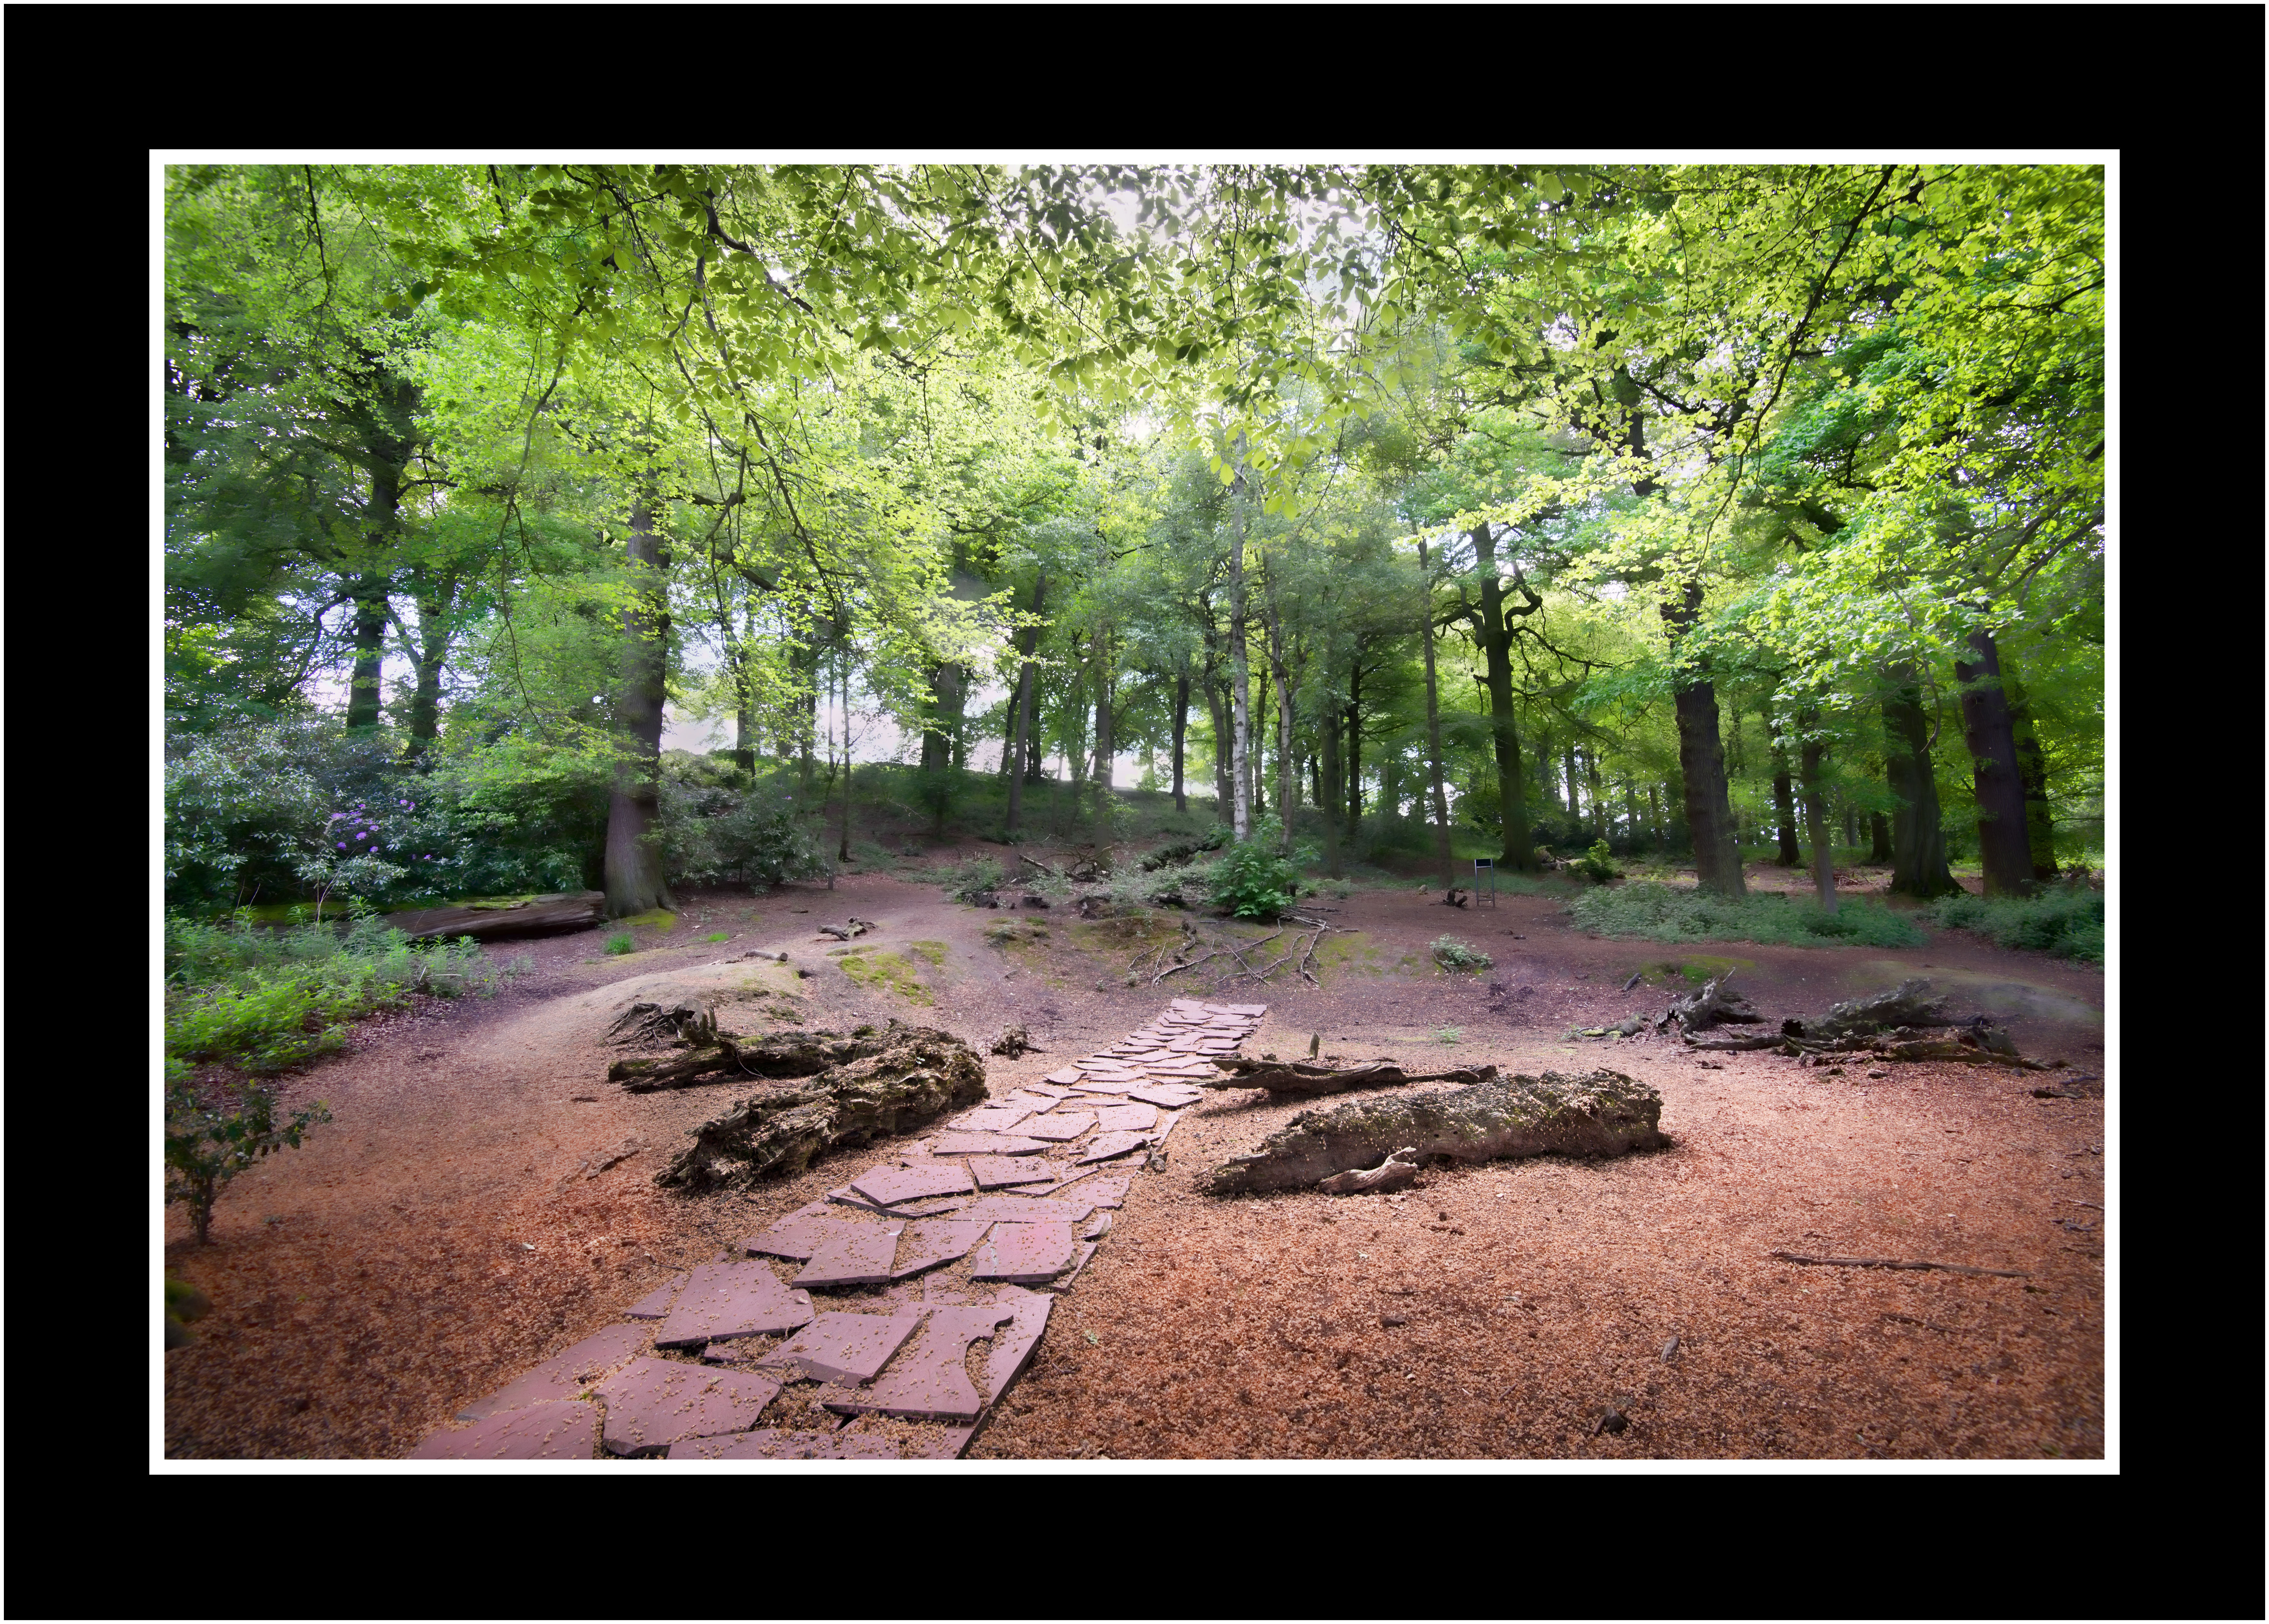
landscape, tree, water, nature, forest, path, grass, rock, plant, wood, sunlight, leaf, dark, bush, green, red, jungle, museum, fresh, brown, artist, nikon, flora, spotlight, trees, woods, yorkshire, art, cool image, gold, display, vegetation, tiles, rotting, deciduous, grove, gloomy, wakefield, nikkor, woodland, i, clearing, yorkshiresculpturepark, d610, nature reserve, state park, richarlong, old growth forest